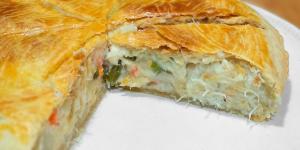
empanada de bacalao con masa quebrada